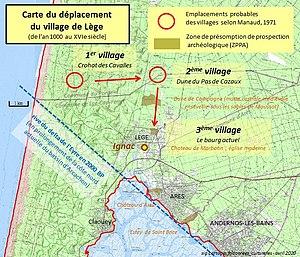
carte d'après Manaud, 1971 cité par Ragot, 1992 (thèse de 3e cycle de géographie physique pour l’obtention du titre de docteur en géomorphologie par François Manaud, «
Lège-Cap-Ferret est une commune du Sud-Ouest de la France, située dans le département de la Gironde, en région Nouvelle-Aquitaine.